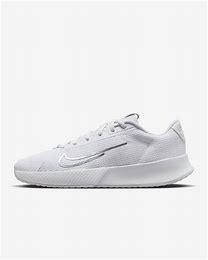
Brand: Nike
Model: Court Vapor Lite